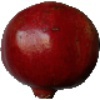
Label: pomegranate